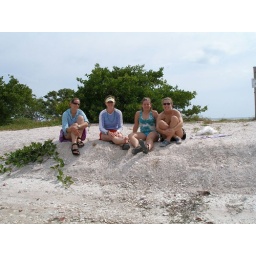
black socks to keep my feet from rubbing raw under the sand in my chaco straps... it needed explaining